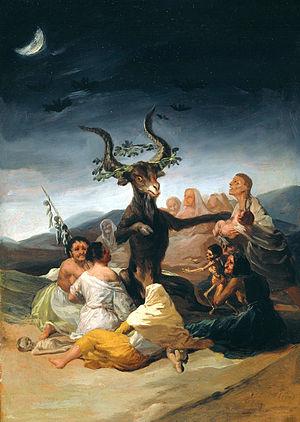
La chasse aux sorcières est la poursuite, la persécution et la condamnation systématique et en masse de personnes accusées de pratiquer la sorcellerie. Si la condamnation des pratiques de sorcellerie se rencontre à toutes les époques et dans toutes les civilisations, cette chasse aux sorcières du Moyen Âge tardif et surtout de la Renaissance est particulière par la croyance en un complot organisé de sorcières se réunissant en sabbat pour détruire la chrétienté en faisant un pacte avec le diable, et par la persécution et la traque massive de ces prétendues sorcières.
On dénomme sabbat les assemblées nocturnes de sorcières, lesquelles donnent/donnaient lieu à des banquets, des cérémonies païennes.
Francisco José de Goya y Lucientes, dit Francisco de Goya, né le 30 mars 1746 à Fuendetodos, près de Saragosse, et mort le 16 avril 1828 à Bordeaux, en France, est un peintre et graveur espagnol. Son œuvre inclut des peintures de chevalet, des peintures murales, des gravures et des dessins. Il introduisit plusieurs ruptures stylistiques qui initièrent le romantisme et annoncèrent le début de la peinture contemporaine. L’art goyesque est considéré comme précurseur des avant-gardes picturales du XXᵉ siècle.